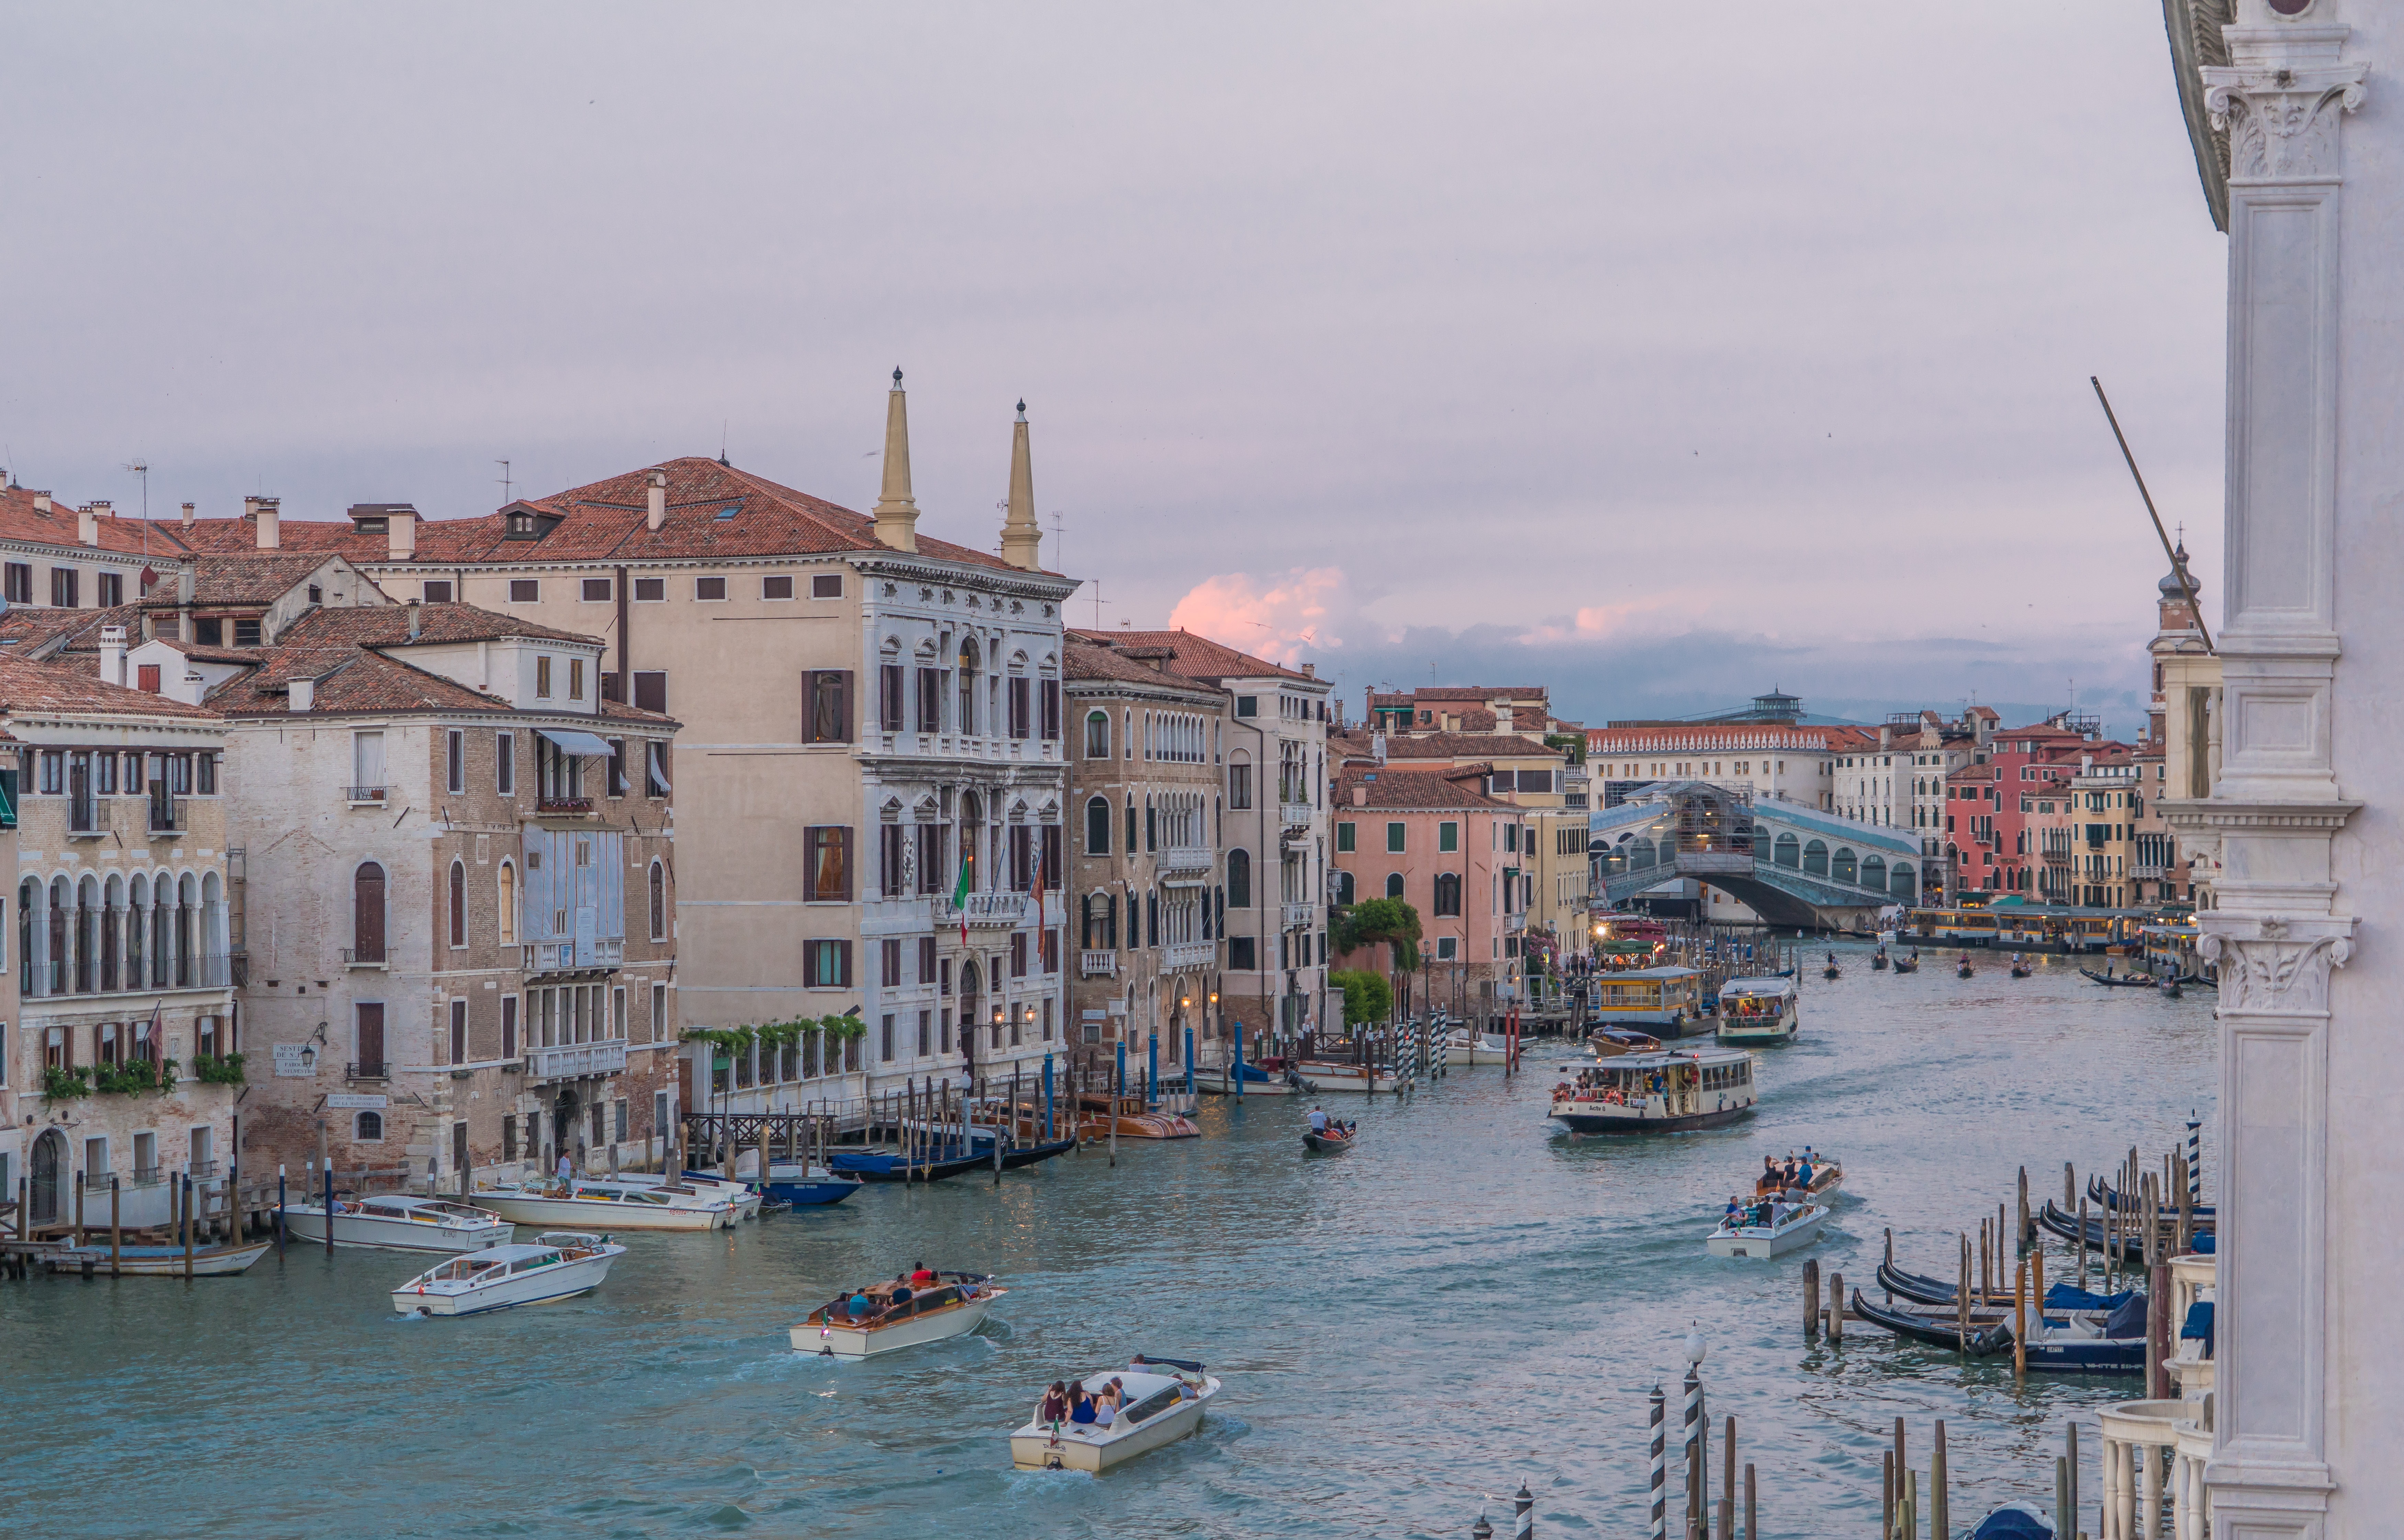
sea, coast, water, dock, architecture, sky, boat, town, building, old, canal, cityscape, tourist, travel, europe, vehicle, romantic, italy, harbor, venice, marina, port, historic, tourism, waterway, body of water, venezia, channel, european, famous, gondola, venetian, rialto bridge, grand canal